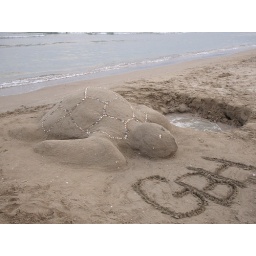
turtle sculpture of sand in Zakynthos